Ingram Street

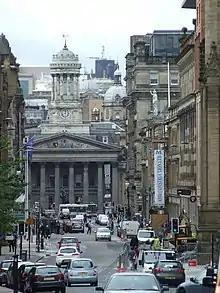
Looking west along Ingram Street towards the Gallery of Modern Art.

Ingram Street is a major thoroughfare in the city of Glasgow, the largest city in Scotland. The street runs east from Queen Street through the Merchant City until it meets High Street.